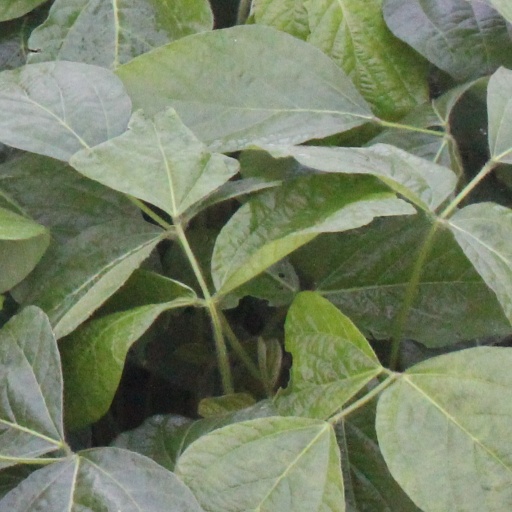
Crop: soybean